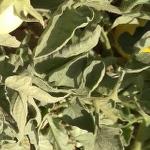
Crop: Tomato
Condition: virosis-d